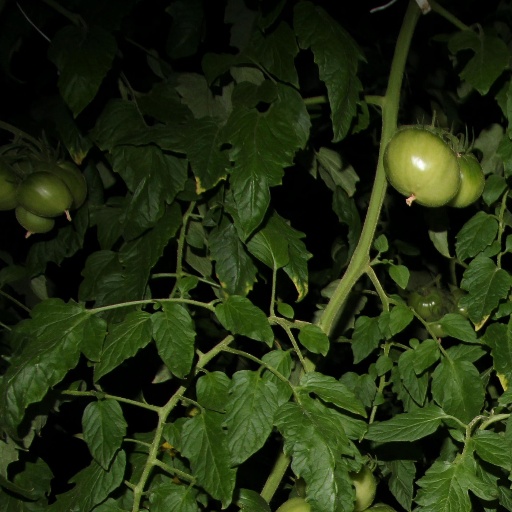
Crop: tomato